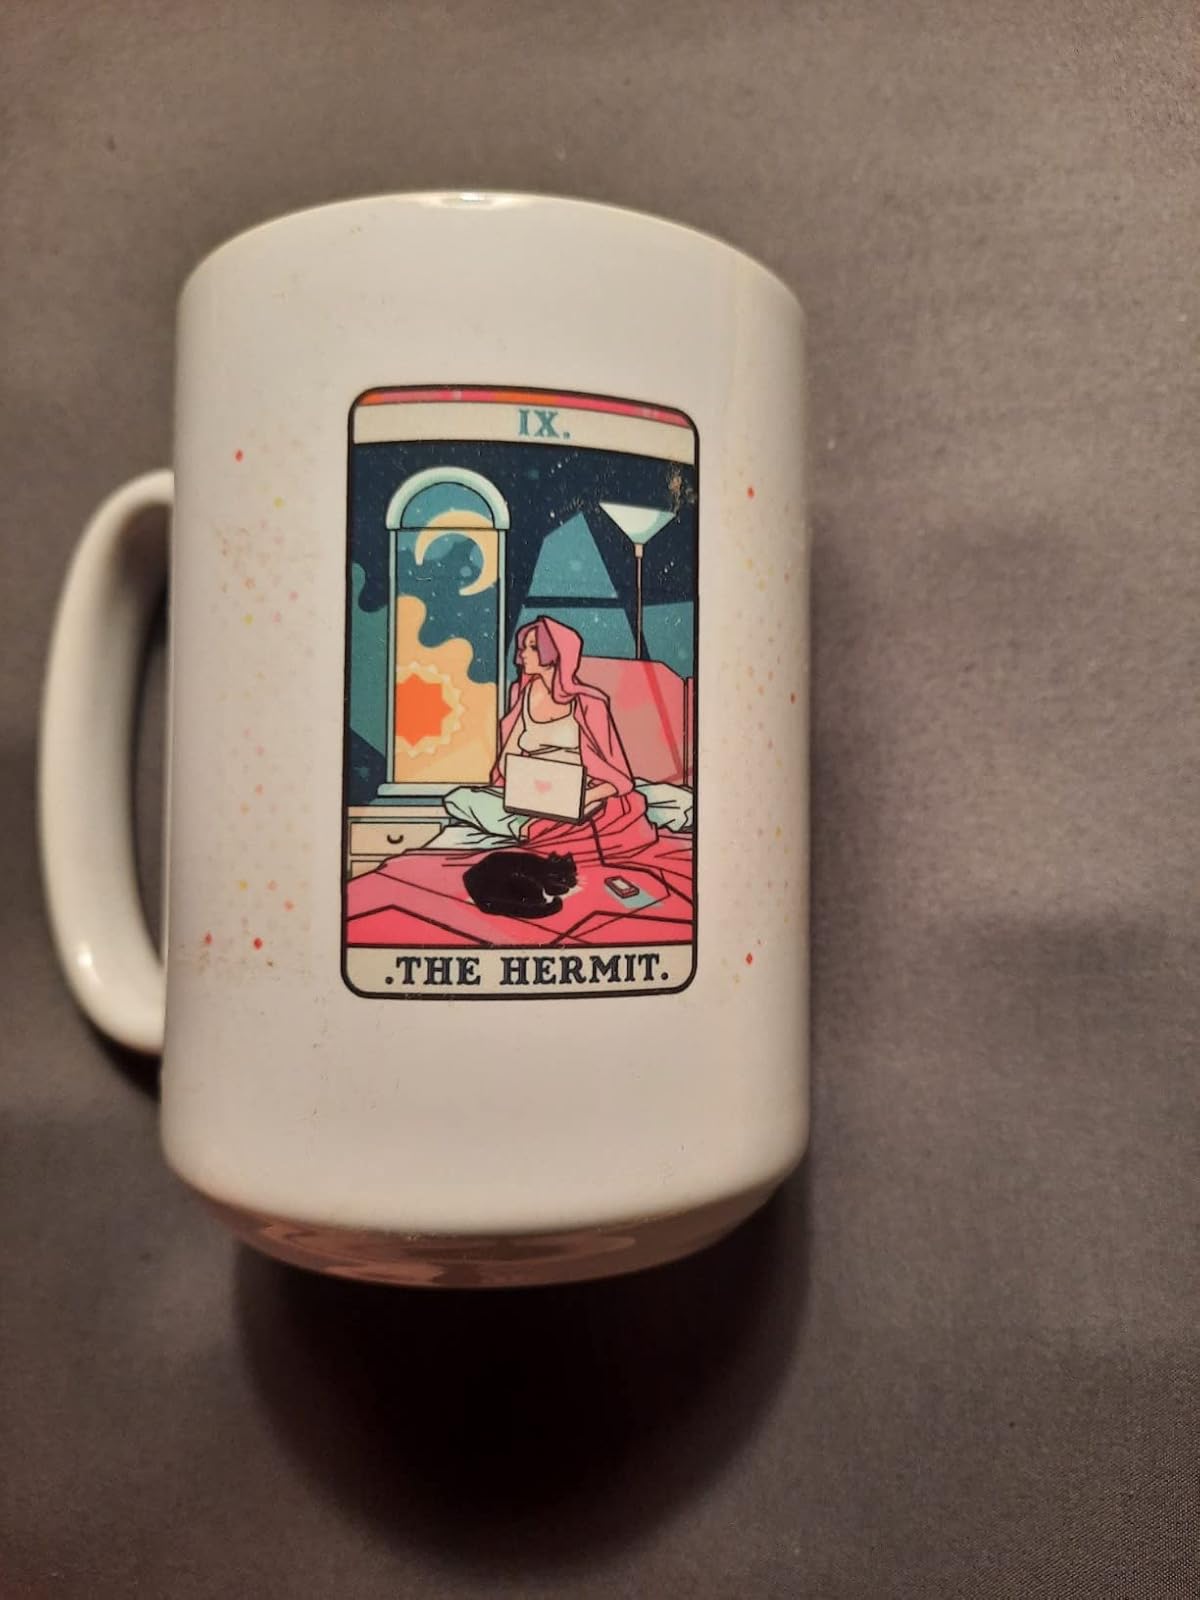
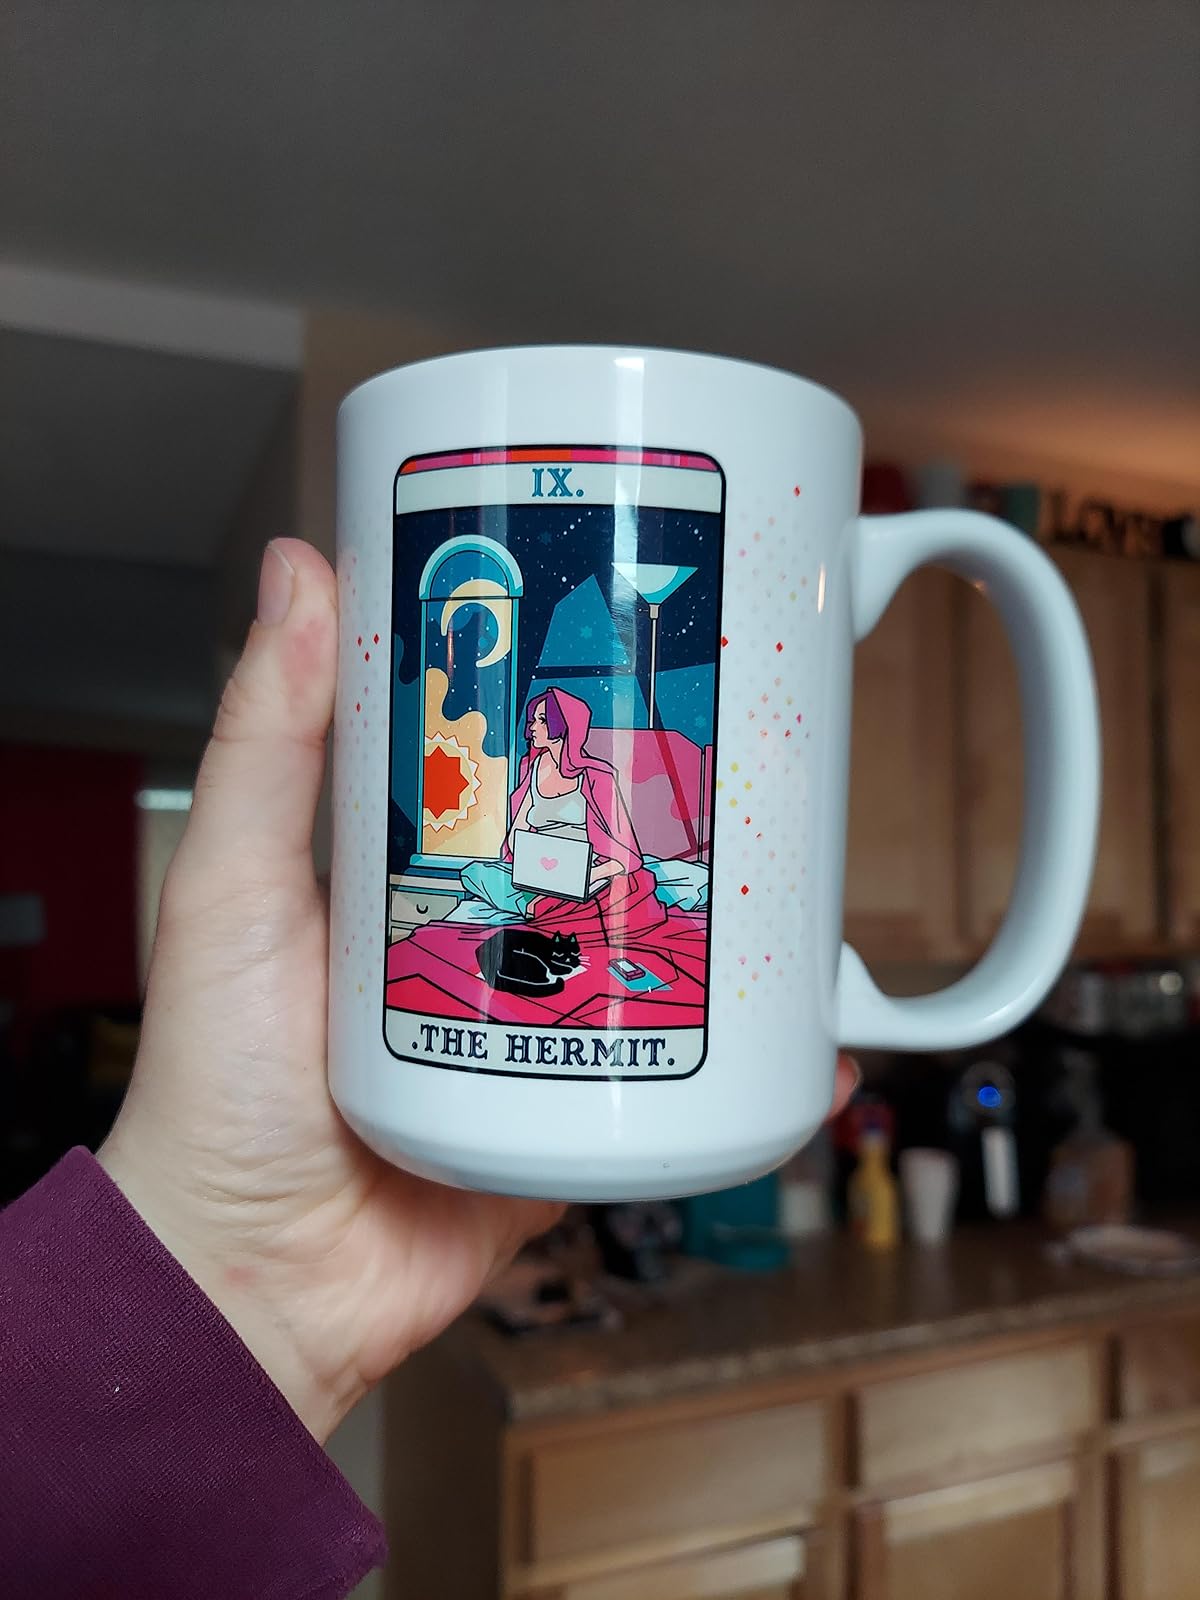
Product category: items_mug
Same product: yes